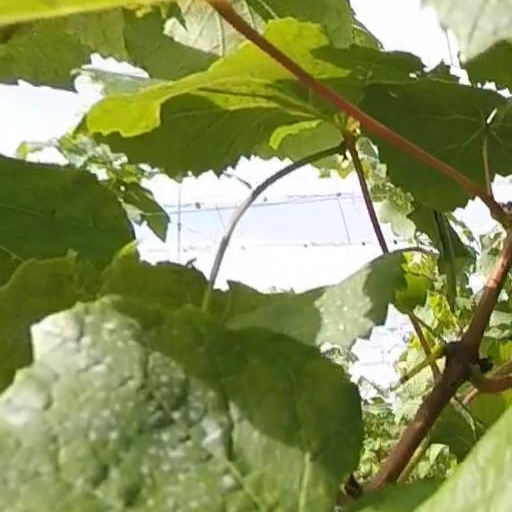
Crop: grape